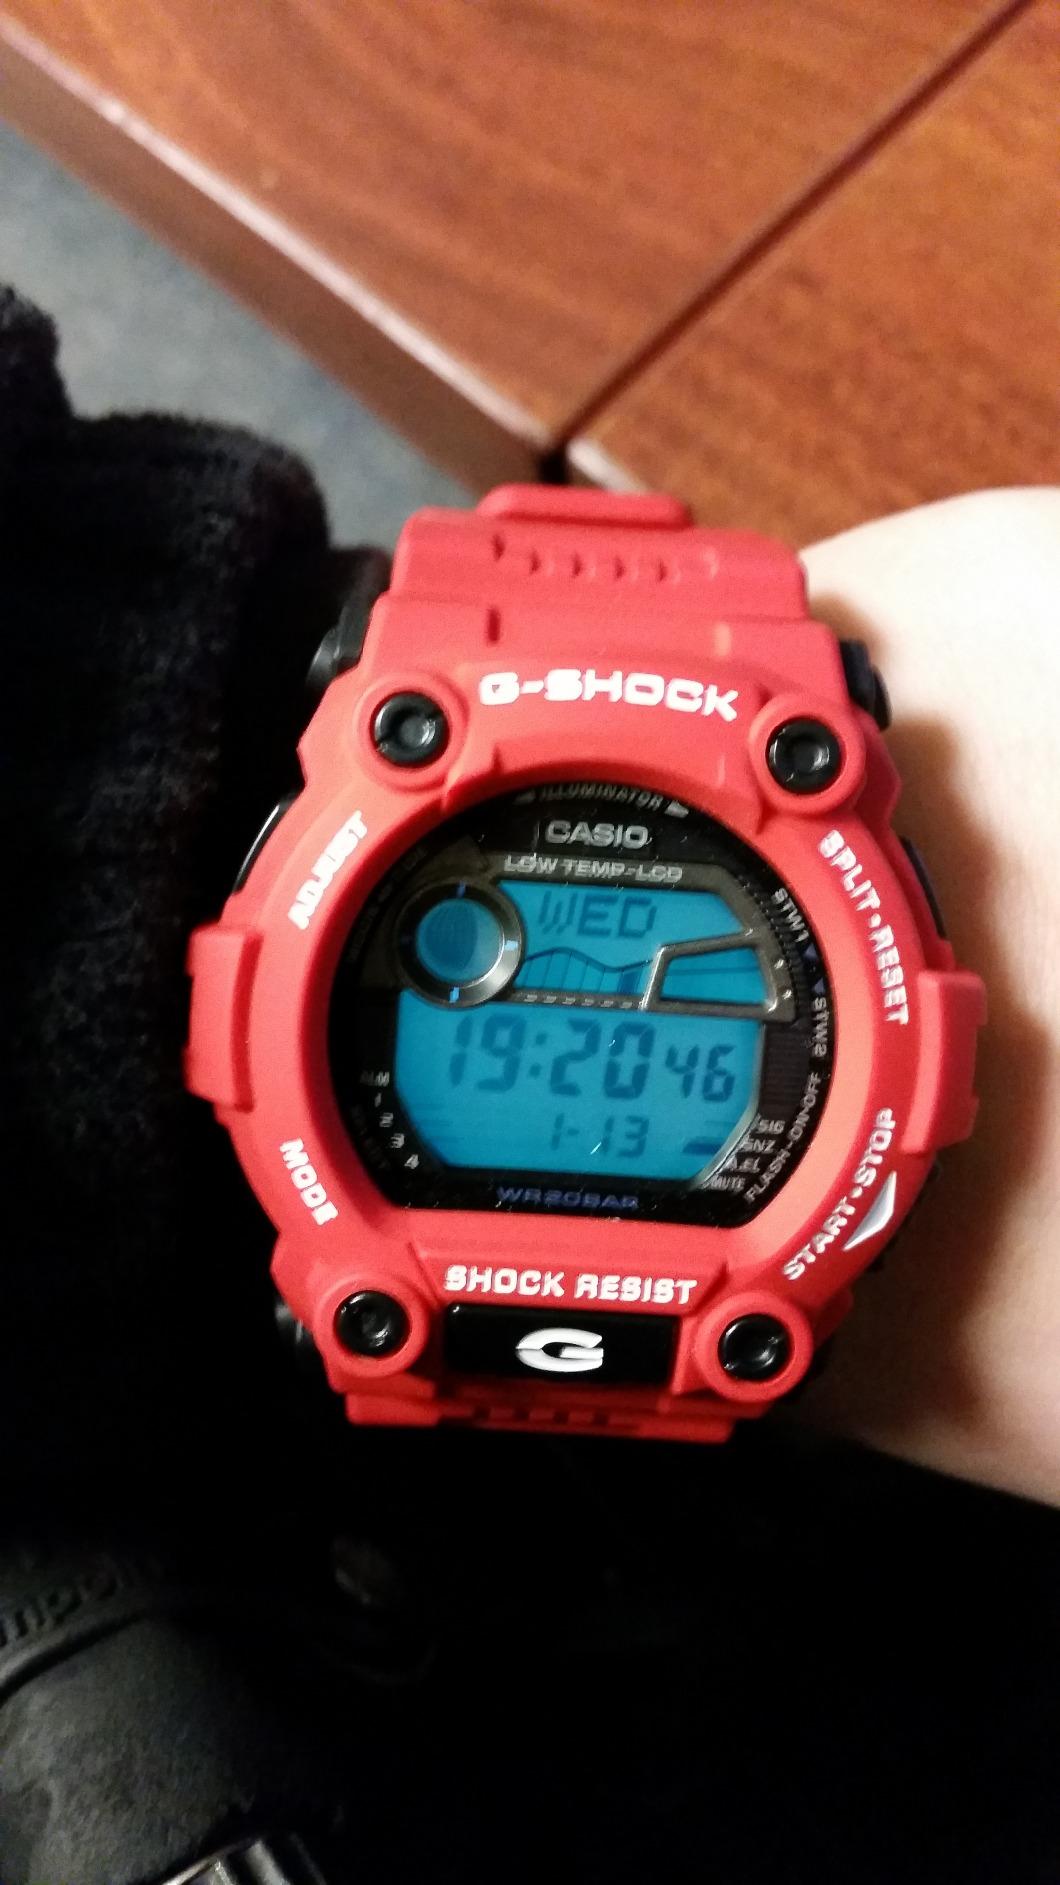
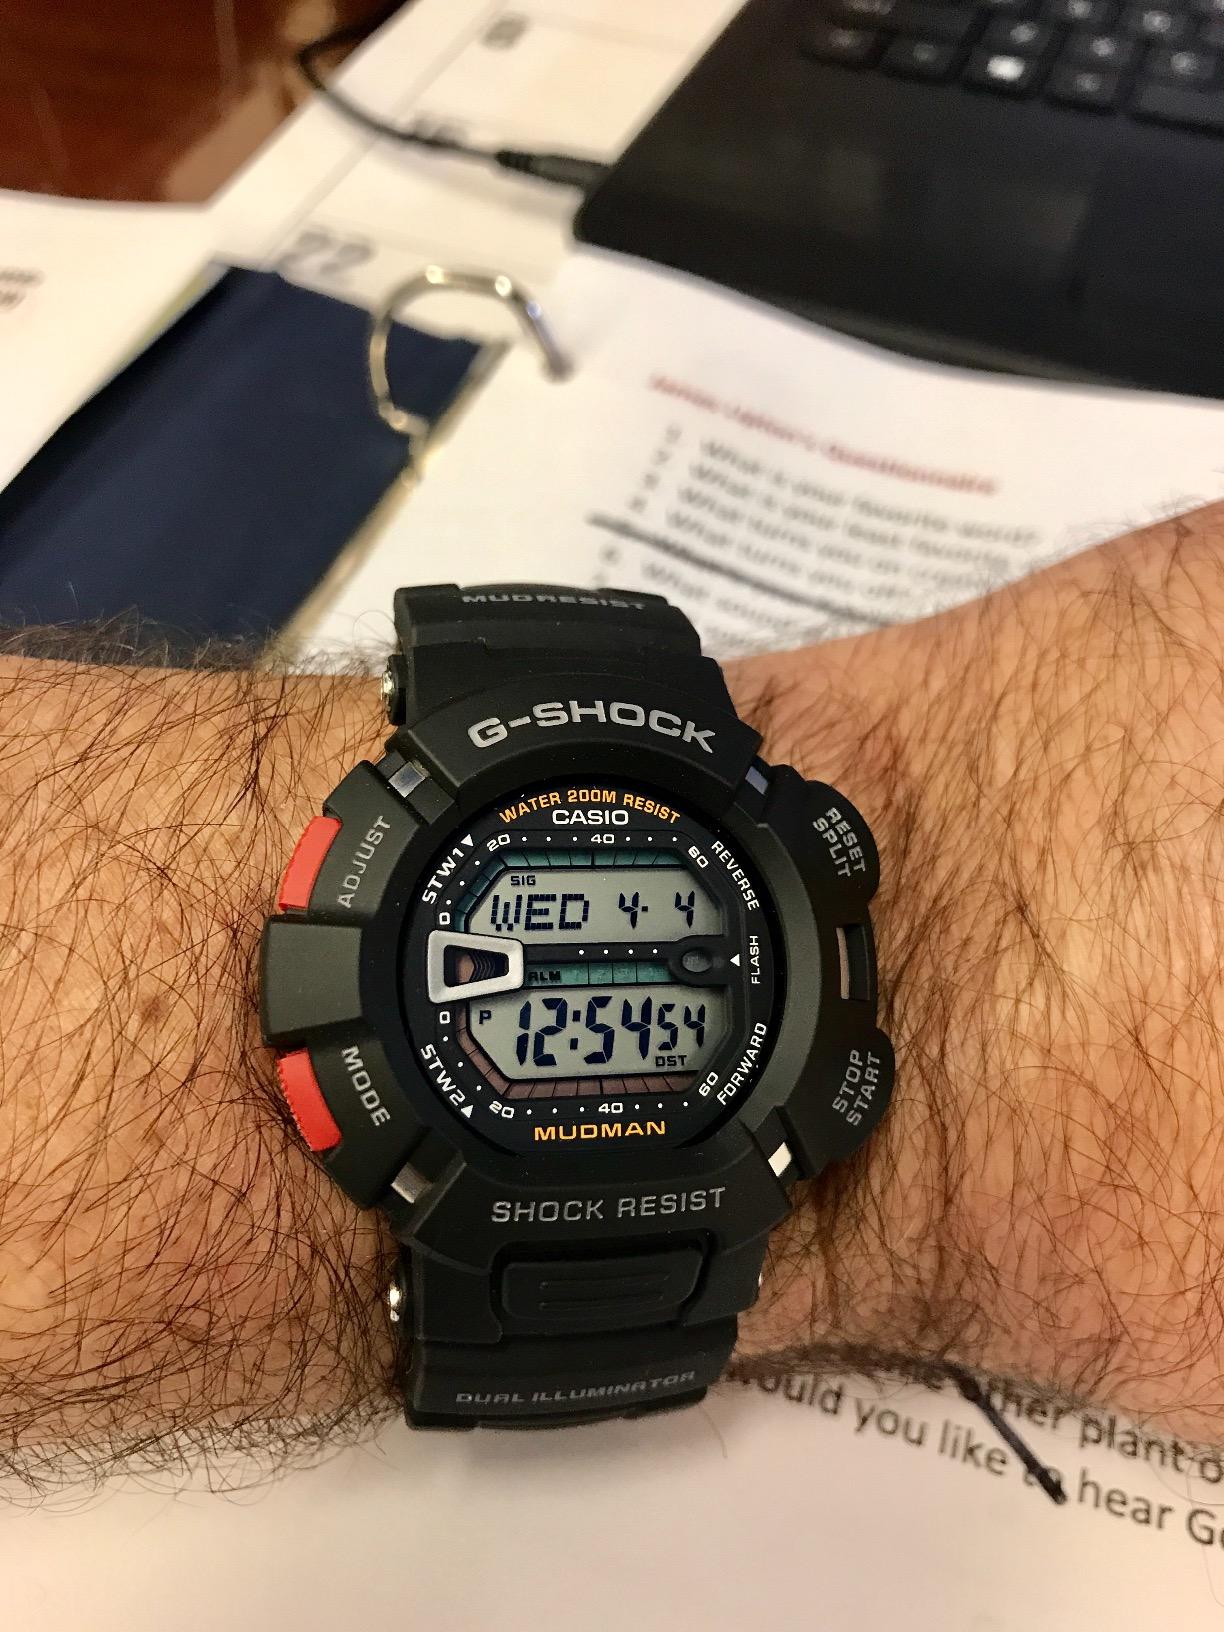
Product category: accessories_watch
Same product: no